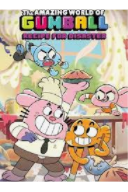
Portrait style: Cartoon Portrait